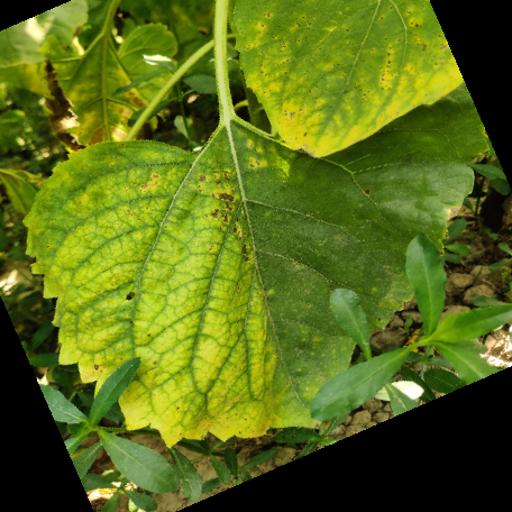
Label: Downy_mildew